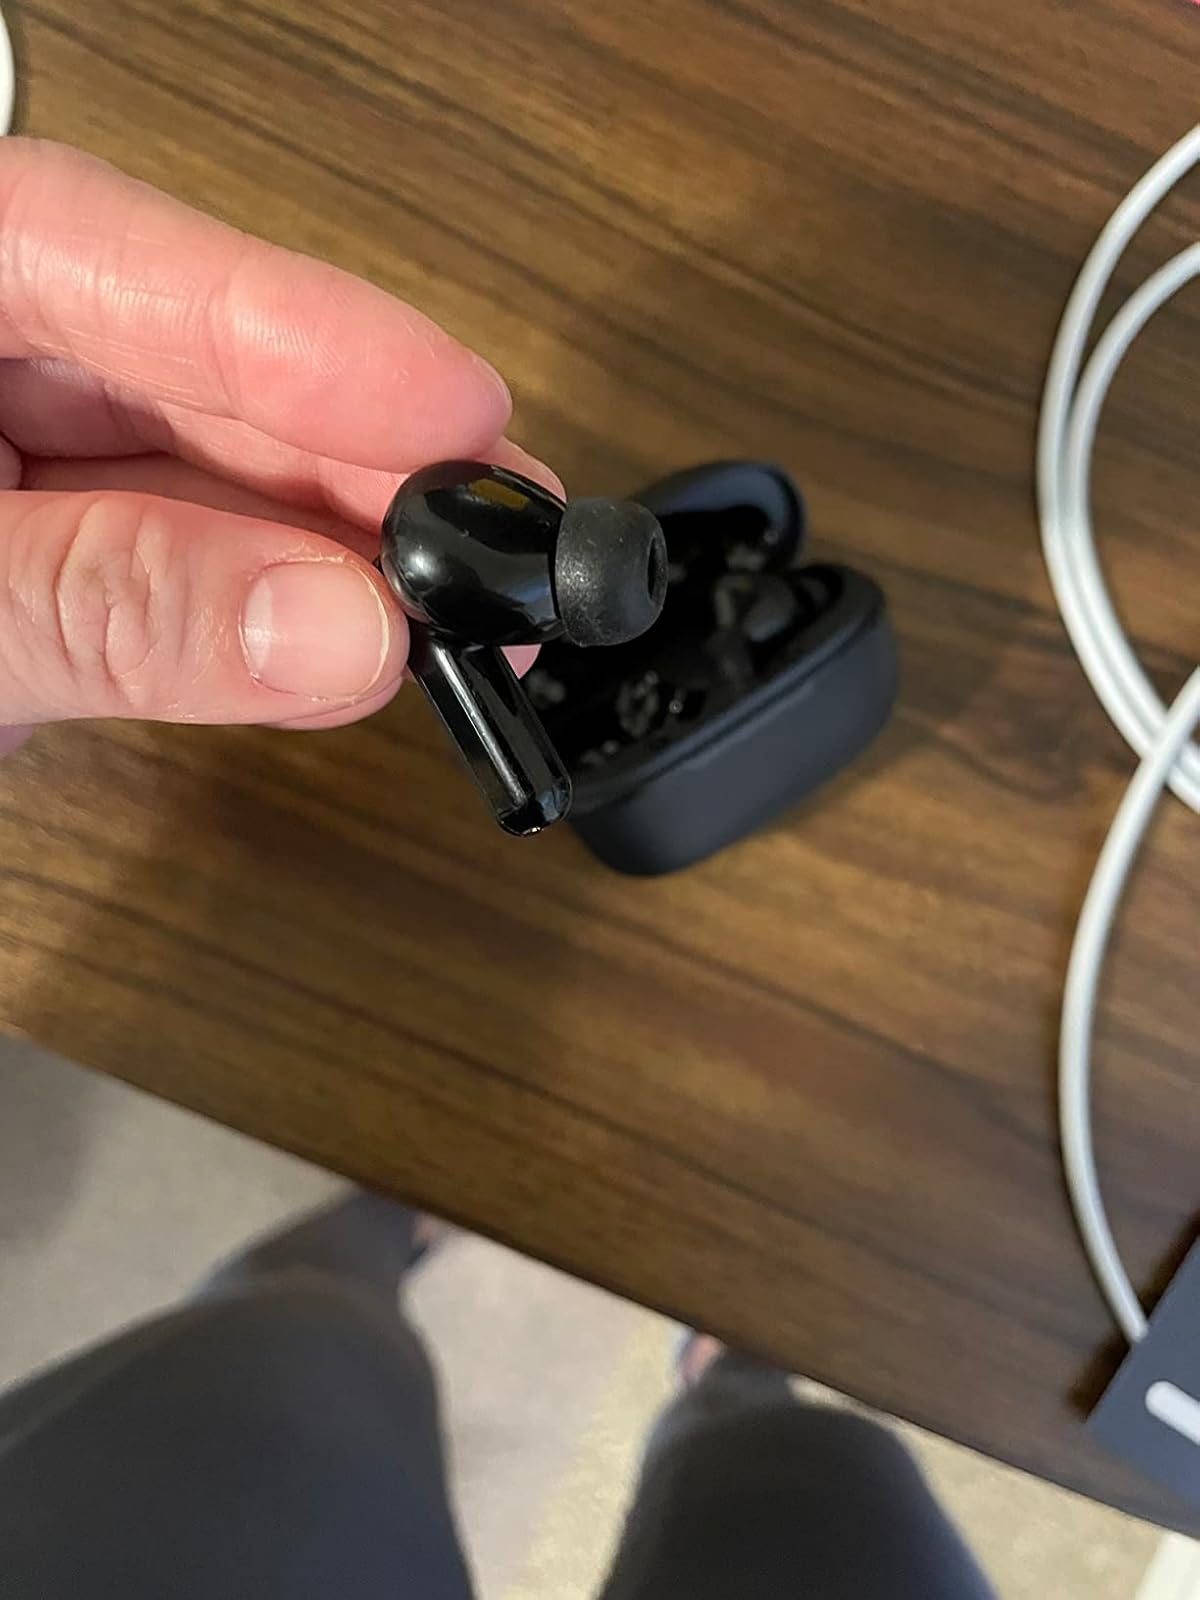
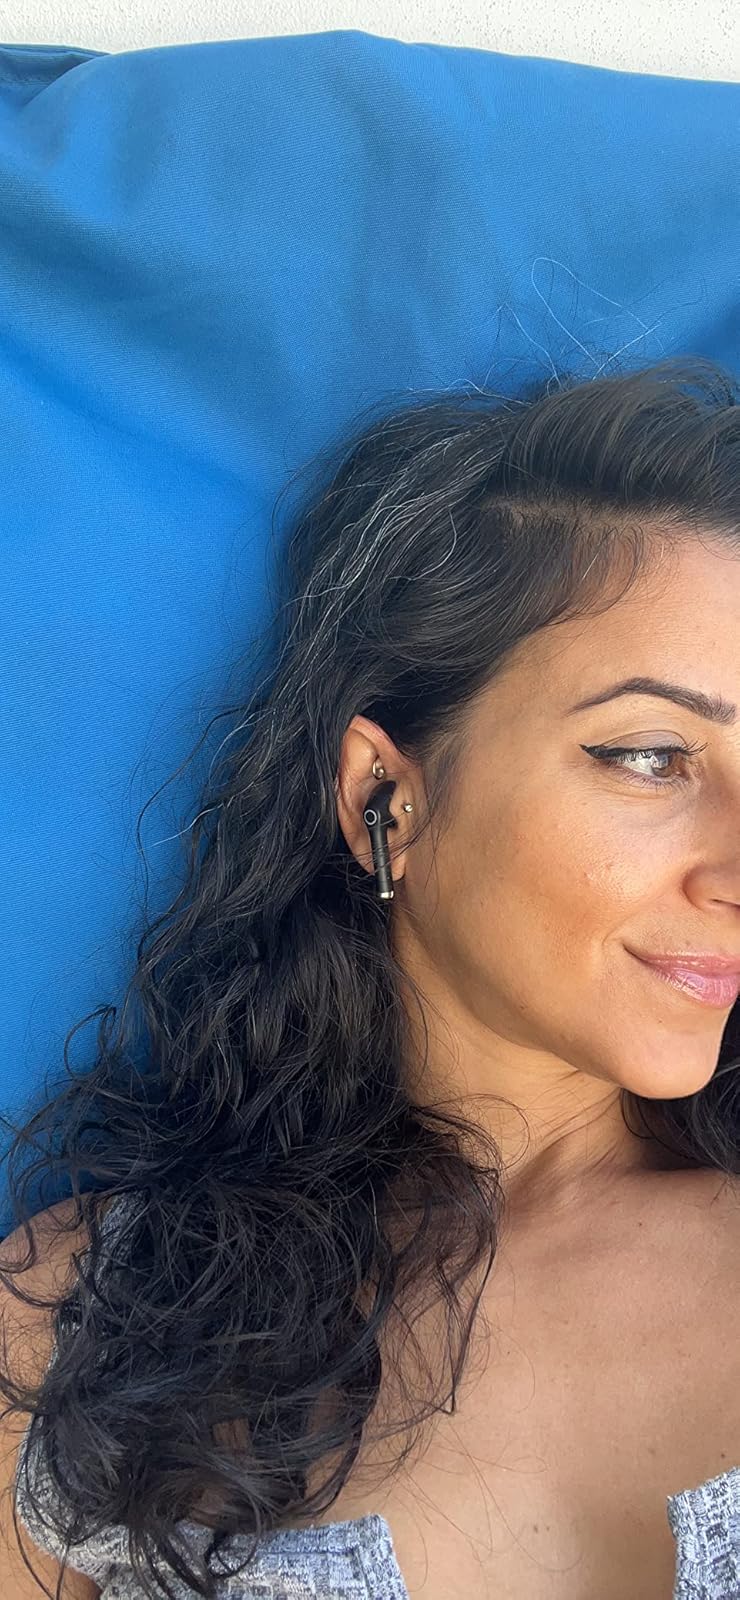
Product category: earbuds
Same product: no